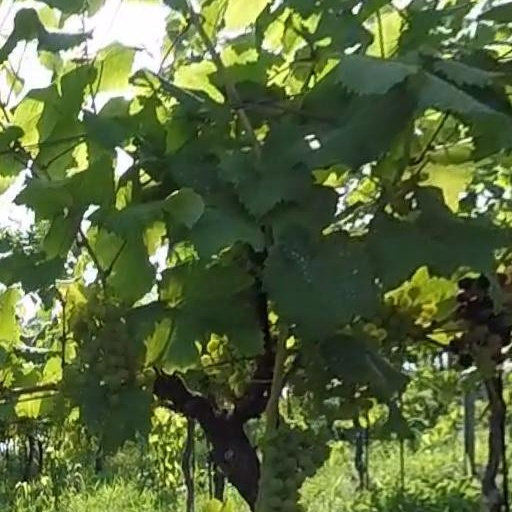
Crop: grape